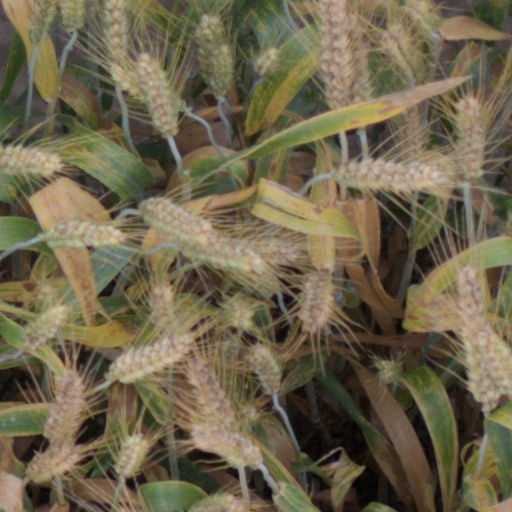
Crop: wheat